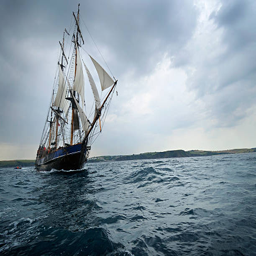
tall ship sailing off the coast